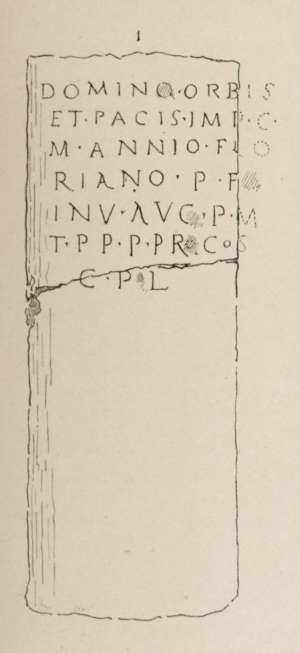
Figure 1 de la planche I (feuille 135), représentant la borne du Toulon trouvée en 1754, approximativement aux alentours de la source du ruisseau de Toulon (selon Jean Lebeuf, en 1756), ou plus au nord-est (selon Henry Wlgrin de Taillefer, en 1826), en direction du vallon passant au sud de Vignéras (donc peut-être sur la commune de Champcevinel). Elle porte une dédicace à l’empereur Florien de 276 et marquerait la première lieue depuis le sanctuaire entourant la Tour de Vésone. La pierre semble être conservée, depuis 2003, dans le nouveau musée gallo-romain de Périgueux, dit musée Vesunna. Latina: Domino orbis / et pacis Imp(eratori) C(aesari) / M(arco) Annio Flo/riano P(io) F(elici) / Inv(icto) Aug(usto) p(ontifici) m(aximo) / t(ribunicia) p(otestate) p(atri) p(atriae) proco(n)s(uli) / c(ivitas) P(etrucoriorum) l(ibera) CIL XVII2, 00369 = CIL 13, 08895 = AE 1939, 00165 = ILA-Petr 00151 (Epigraphik-Datenbank Clauss-Slaby)
Cet article recense une sélection de voies romaines ou anciennes, hypothétiques ou avérées, entre les cités antiques de Mediolanum Santonum, et Vesunna, en France. Certaine sections de ces routes majeures ou secondaires sont mentionnées dans des documents écrits, comme la table de Peutinger. Exceptionnellement, elles sont confirmées par l'archéologie et l'épigraphie, et sont depuis le XVIIIᵉ siècle à l'origine de nombreuses conjectures.